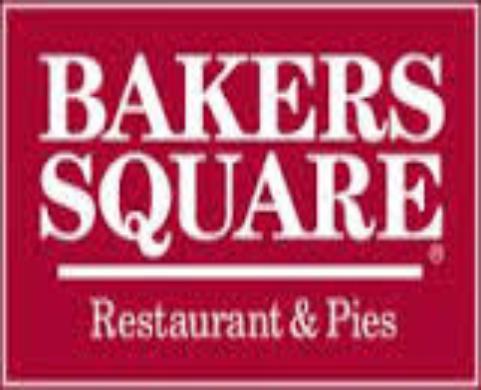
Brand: Bakers Square
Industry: Food